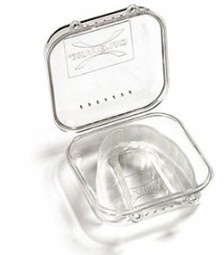
DR BRUX BITE NOTTE SUP TRASPARENTE
Brand: MONTEFARMACO OTC SPA
Category: Health & Beauty > Personal Care > Oral Care > Toothpicks